Early Nusantara coins

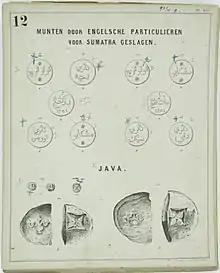
Sandalwood decoration or quatrefoil appeared in the silver ingot on the picture below.

Central Javanese silver coins have very different shapes compared with the gold coins. Most silver coins are round and known as "sandalwood flower" coins referring to the four-petaled flower (quatrefoil) found on the reverse. The silver coins lasted from the early 9th until the 14th century. The same flower appears on one side of older silver ingots from central Java; the other side is stamped with a flowing vase design, which is never found on coins. The obverse of the sandalwood flower coins are stamped with the nagari character "ma" (abbreviation of "masa").